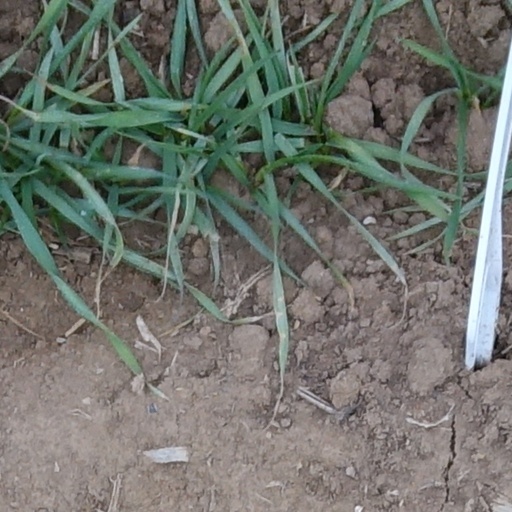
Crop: wheat